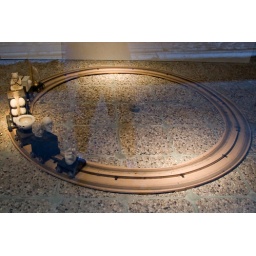
A rather interesting train in a art shop window in Venice